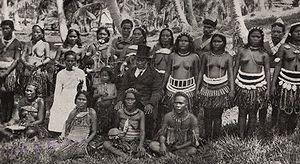
L'histoire de Nauru est celle d'une petite île de 21 km² isolée au sein du Pacifique central et qui forme aujourd'hui un État indépendant : la République de Nauru. Les événements antérieurs à sa colonisation à la fin du XIXᵉ siècle sont peu connus faute de sources écrites et en la quasi-absence de données archéologiques. Les faits postérieurs sont quant à eux intimement liés à l'histoire de son unique ressource : le minerai de phosphate.
Auweyida, Awiyeda ou Aweida fut le dernier roi de Nauru, époux de la reine Eigamoiya.
Eigamoiya était une reine consort de Nauru, épouse du roi Auweyida.